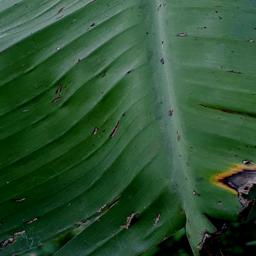
Label: POTASSIUM DEFICIENCY